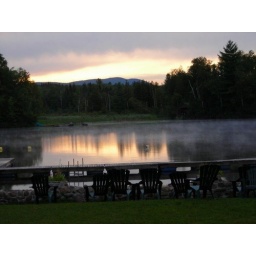
watching the sunrise on the lake while the fog leaves the water adds a tranquility that could not be found in the city.